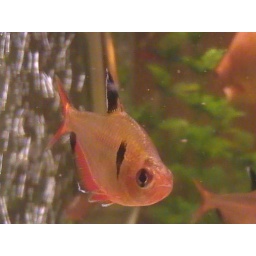
Flame another one of our red minor tetras swimming around the bubble wall.